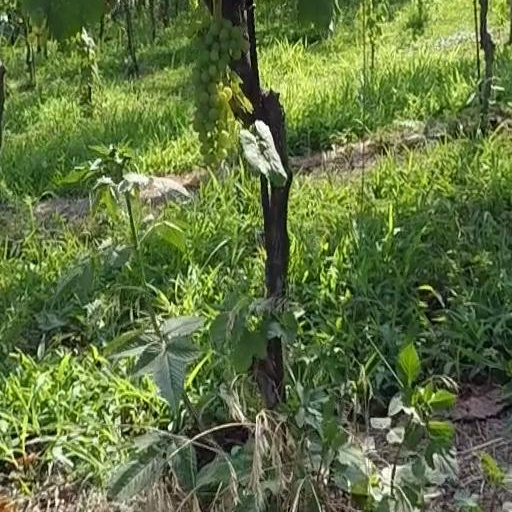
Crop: grape